Solar updraft tower

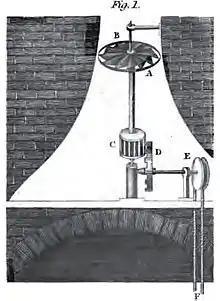
Smoke-jack from "A Treatise of Mechanics" (1826)

A chimney turbine was envisioned as a smoke jack, and illustrated 500 years ago by Leonardo da Vinci. An animal spitted above a fire or in an oven could be turned by a vertical axis turbine with four angled vanes in the chimney updraft.